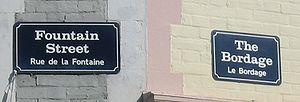
La signalisation bilingue consiste en la représentation sur un même panneau de signalisation d'inscriptions en deux langues ou plus. Son utilisation est réglementairement réservée à des situations locales où est en vigueur le bilinguisme administratif ou bien où il existe un important trafic touristique ou commercial ; on en trouve parfois aussi dans les quartiers où la proportion d'immigrés originaires d'une même zone linguistique est élevée. Dans un sens plus extensif, elle inclut, dans les régions où coexistent des langues transcrites en alphabets non latins, la translittération des toponymes et l'éventuelle traduction des textes complémentaires. La tendance générale est plutôt de remplacer les informations qui devraient être fournies en plusieurs langues par des symboles et des pictogrammes standardisés au niveau international et représentatifs du contenu de l'information. L'emploi de la signalisation bilingue est sans doute le principal instrument symbolique de perception et d'institutionnalisation de la réalité bilingue d'un territoire.
Saint-Pierre-Port est la capitale de l’île et bailliage de Guernesey dans les Îles Anglo-Normandes, ainsi que son port principal. C’est à la fois une ville et une paroisse, dont le nom apparaît le plus souvent sous la forme anglicisée : St Peter Port. La langue parlée majoritairement est en effet l'anglais.
Le bailliage de Guernesey est une dépendance de la Couronne britannique dans la Manche, au large des côtes françaises du Cotentin.